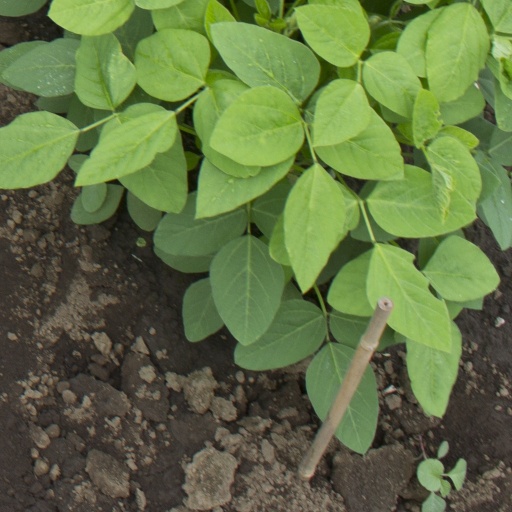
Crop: soybean